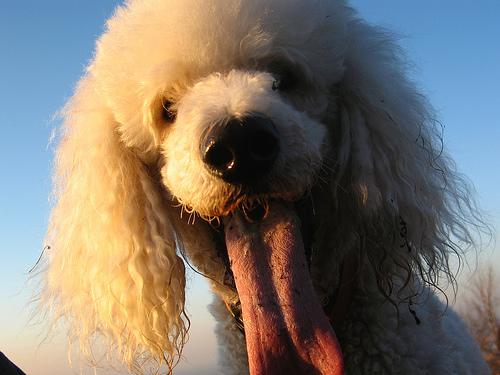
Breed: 316-n000118-standard_poodle